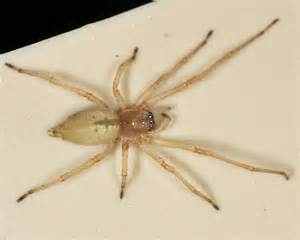
Label: spider